Butter cookie
Also known as:
ca - Catalan: Galeta de mantega
es - Spanish: Galletas danesas
he - Hebrew: עוגיית חמאה
id - Indonesian: Biskuit mentega
jv - Javanese: Kukis mertéga
ko - Korean: 버터 쿠키
ms - Malay: Biskut mentega
th - Thai: คุกกี้เนย
yue - Cantonese: 牛油曲奇
zh - Chinese: 黄油曲奇
Category: dessert (cookies)
Cuisine: Danish
Associated cuisines: Danish
Area: Denmark
Countries: Denmark
Region: Northern Europe

The dish hes a variety of shapes such as circles, squares, ovals, rings, and pretzel-like forms, and with a variety of appearances, including marbled, checkered or plain.

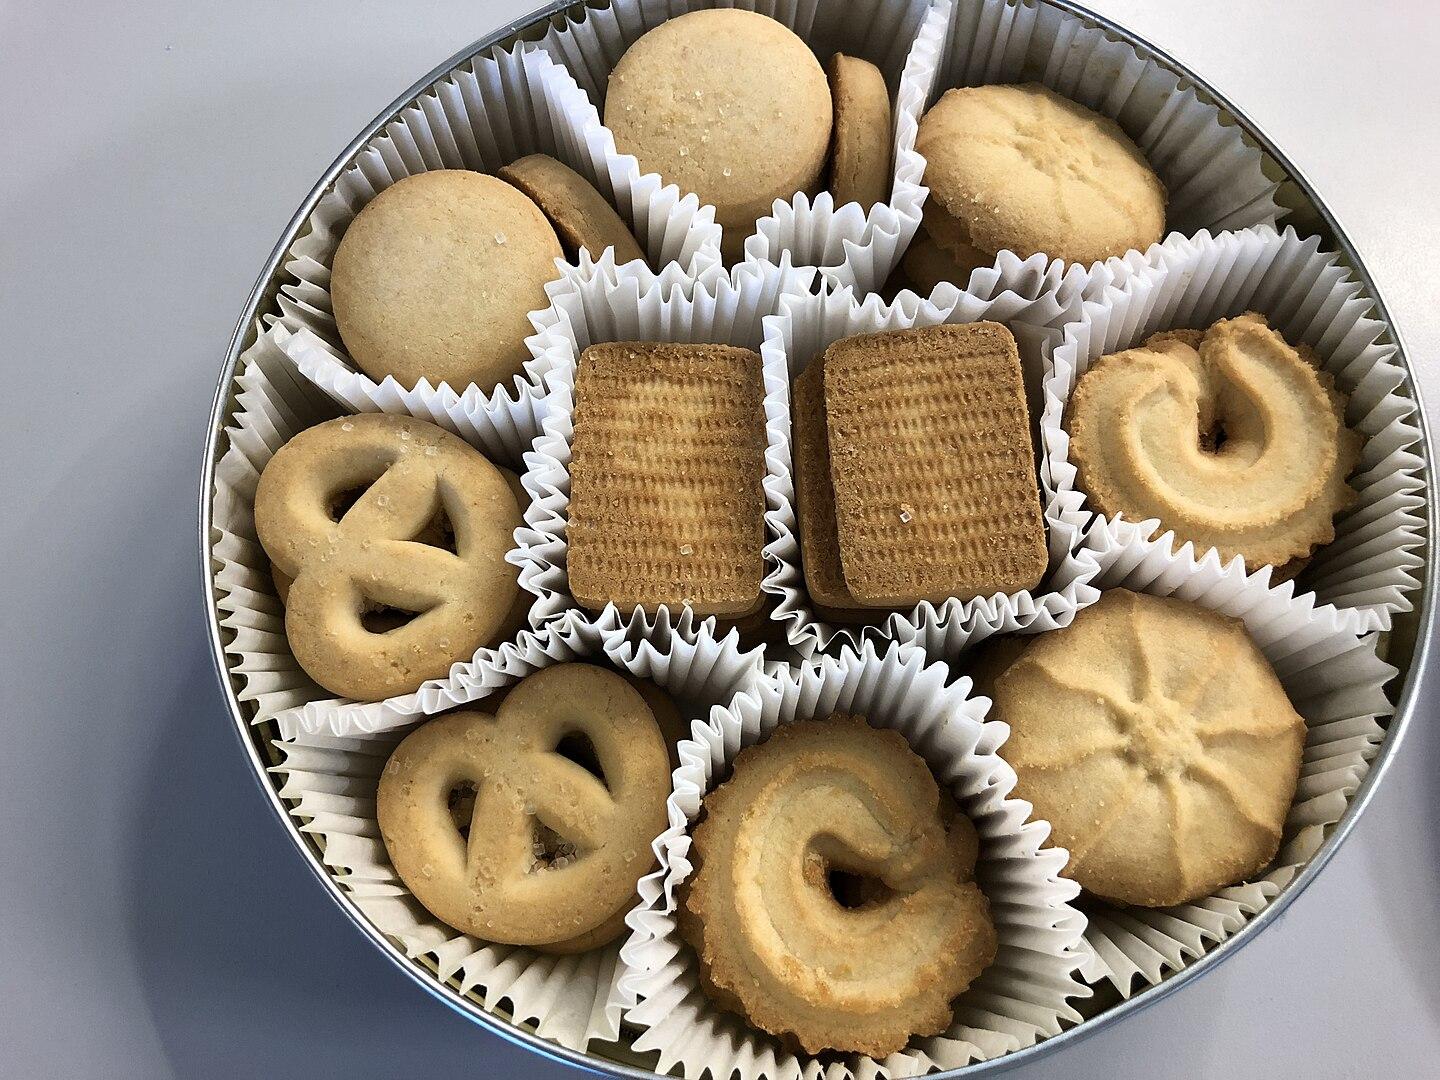